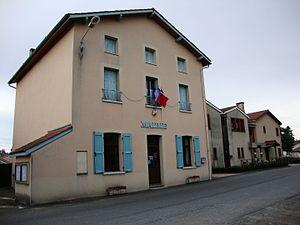
Marclopt (Loire, Fr) mairie avec école
Marclopt est une commune française située dans le département de la Loire en région Auvergne-Rhône-Alpes.